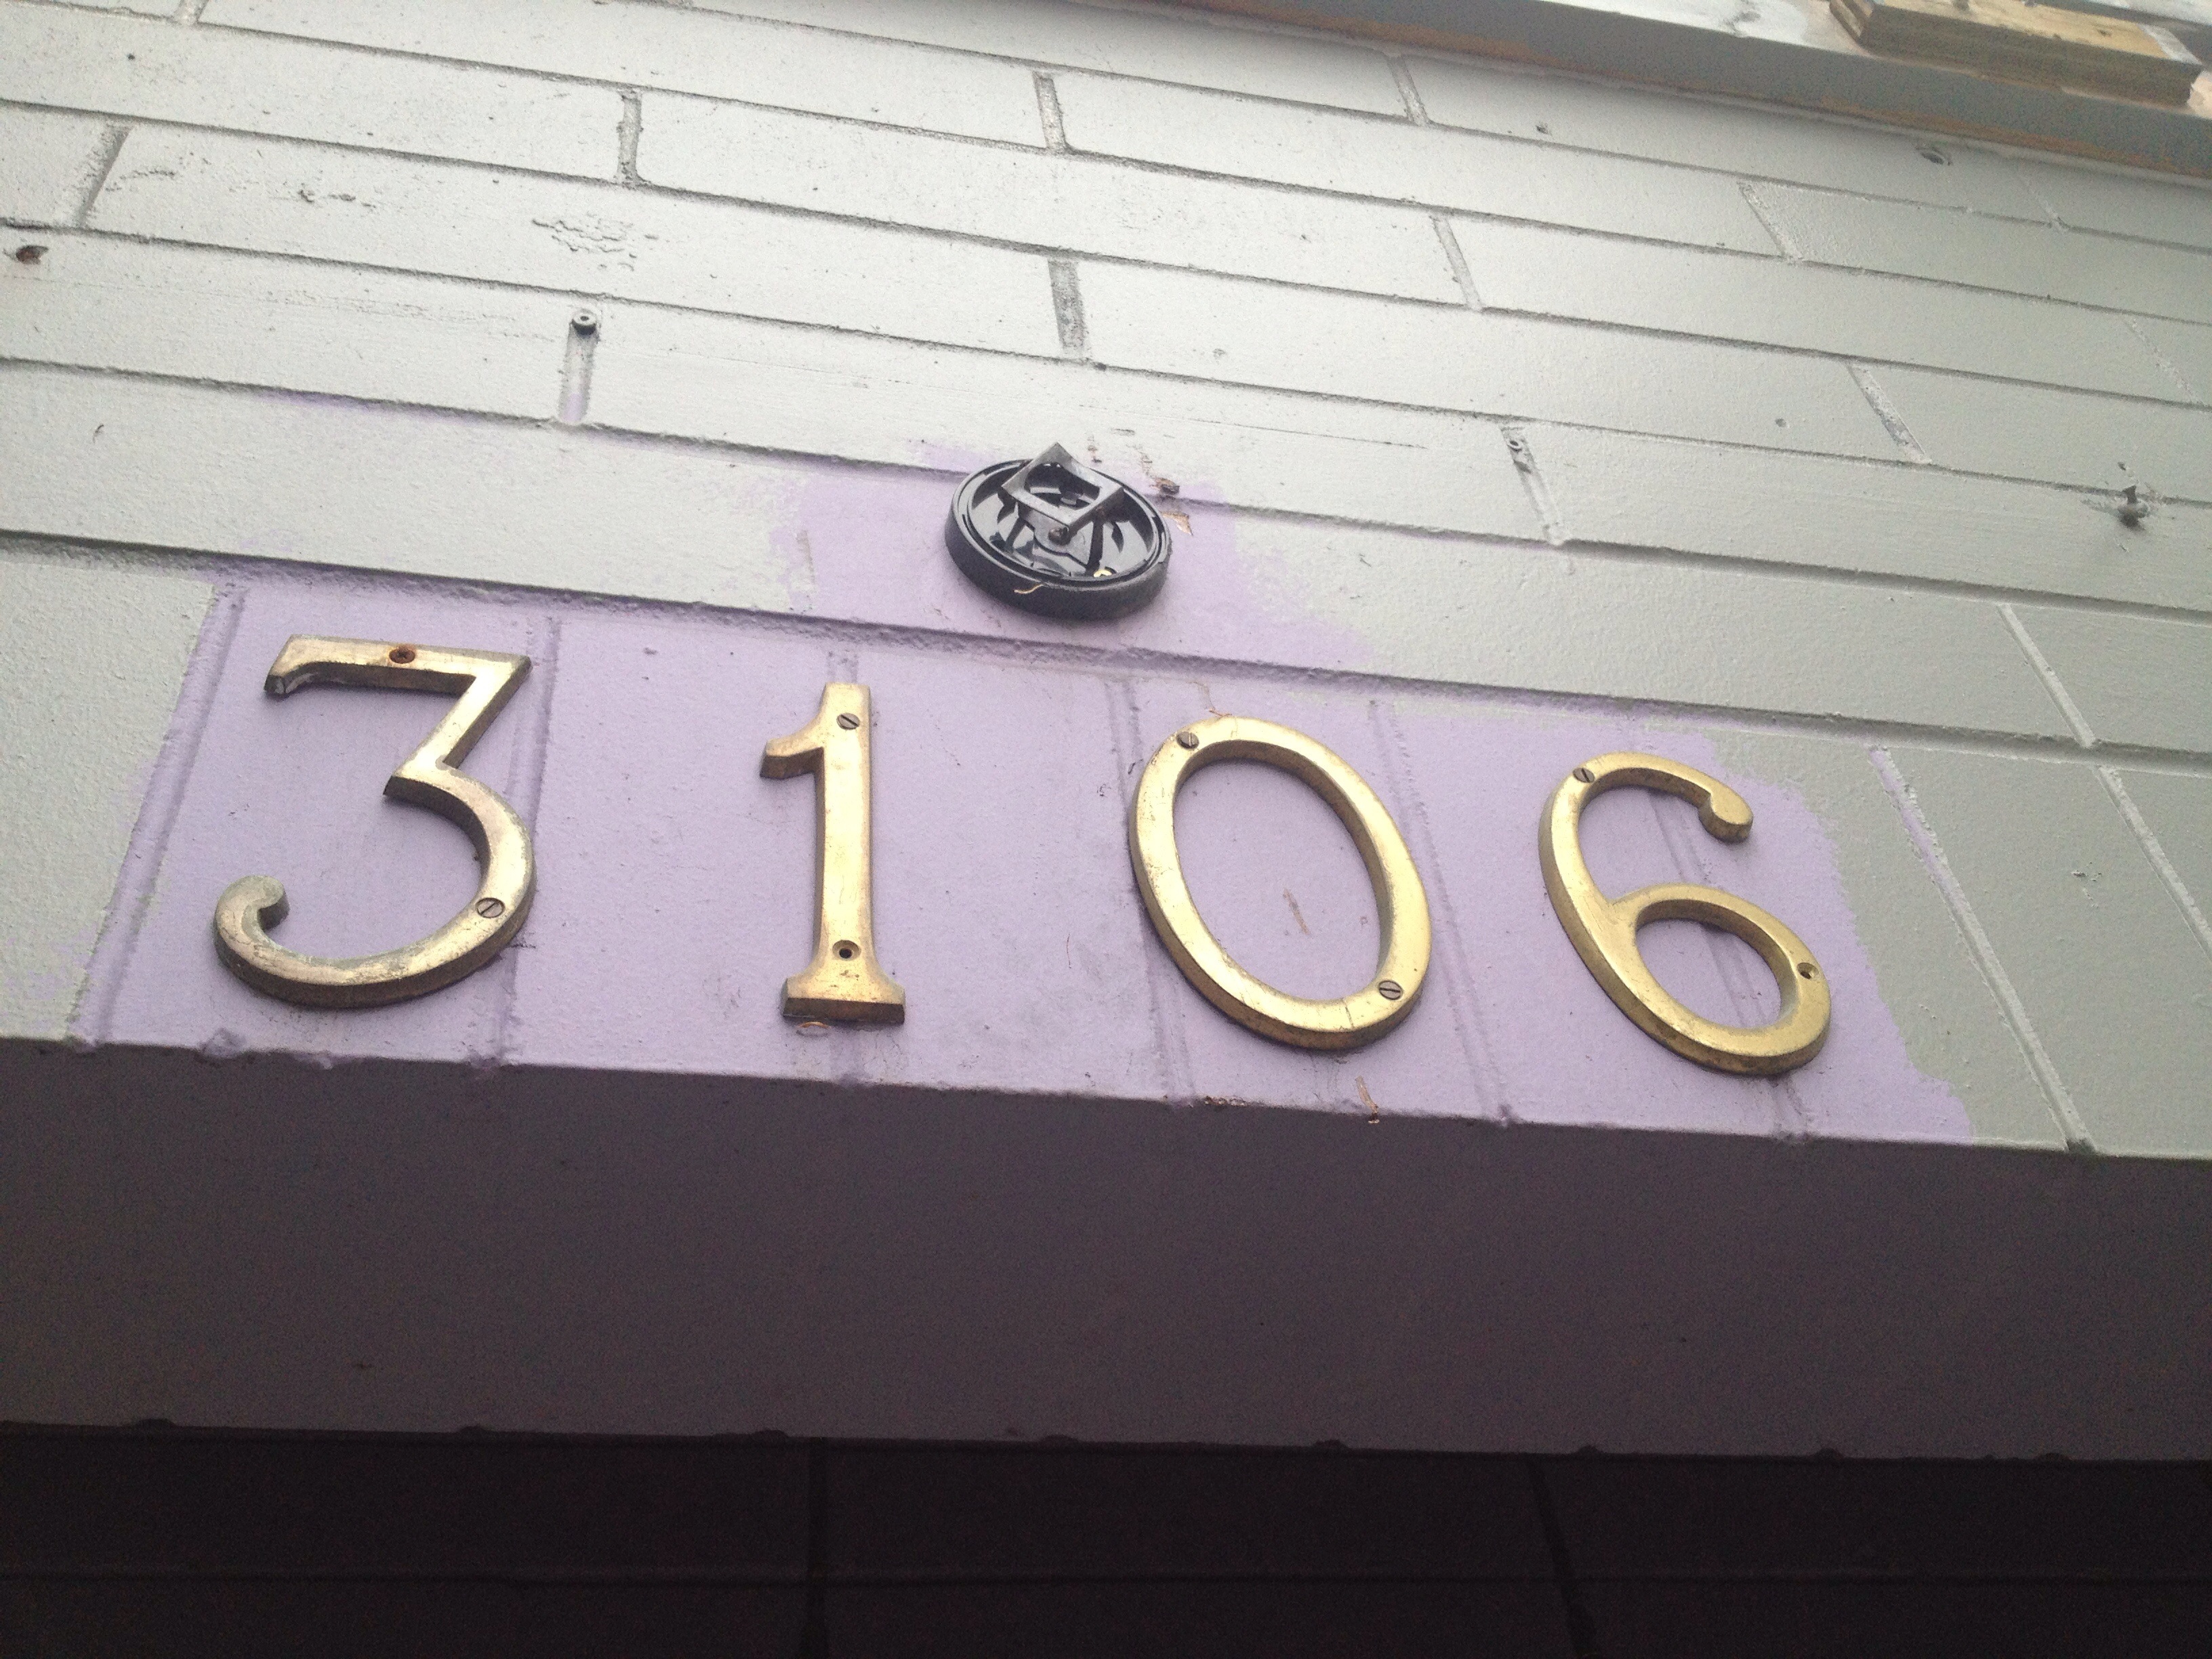
number, sign, symbol, street sign, signage, brand, font, shape, 106, da106, automotive exterior, vehicle registration plate, house numbering